East Germany

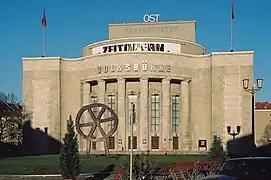
Volksbühne

East Germany held its last election in March 1990. The winner was Alliance for Germany, a coalition headed by the East German branch of West Germany's Christian Democratic Union, which advocated speedy reunification. Negotiations (2+4 Talks) were held involving the two German states and the former Allies, which led to agreement on the conditions for German unification. By a two-thirds vote in the on 23 August 1990, the German Democratic Republic declared its accession to the Federal Republic of Germany. The five original East German states that had been abolished in the 1952 redistricting were restored. On 3 October 1990, the five states officially joined the Federal Republic of Germany, while East and West Berlin united as a third city-state (in the same manner as Bremen and Hamburg). On 1 July, a currency union preceded the political union: the Ostmark was abolished, and the Western German Deutsche Mark became the common currency.